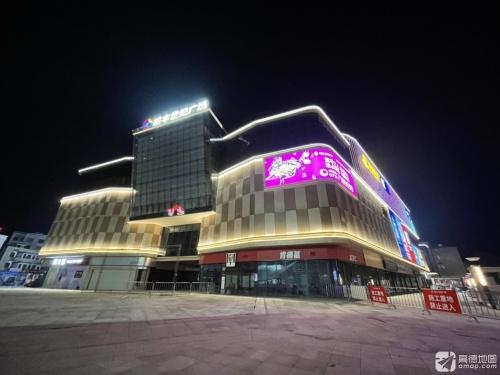
地标名称：裕丰·世纪广场
所在城市：襄阳市·谷城县